Major League Lacrosse

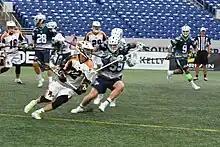
Jordan Wolf dodging vs. Chesapeake Bayhawks in 2017

During the early years of MLL, the league did not have any teams in the southeast. In January 2011, Commissioner David Gross announced that Charlotte, North Carolina, as well as Columbus, Ohio, were granted expansion teams for the 2012 season. The Ohio Machine and Charlotte Hounds opened play in April 2012, with both teams missing the playoffs in their inaugural season. With the expansion, the league grew to eight teams and expanded its schedule to fourteen games.